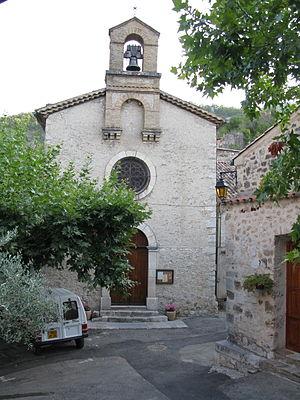
Église de Saint-May (Drôme)